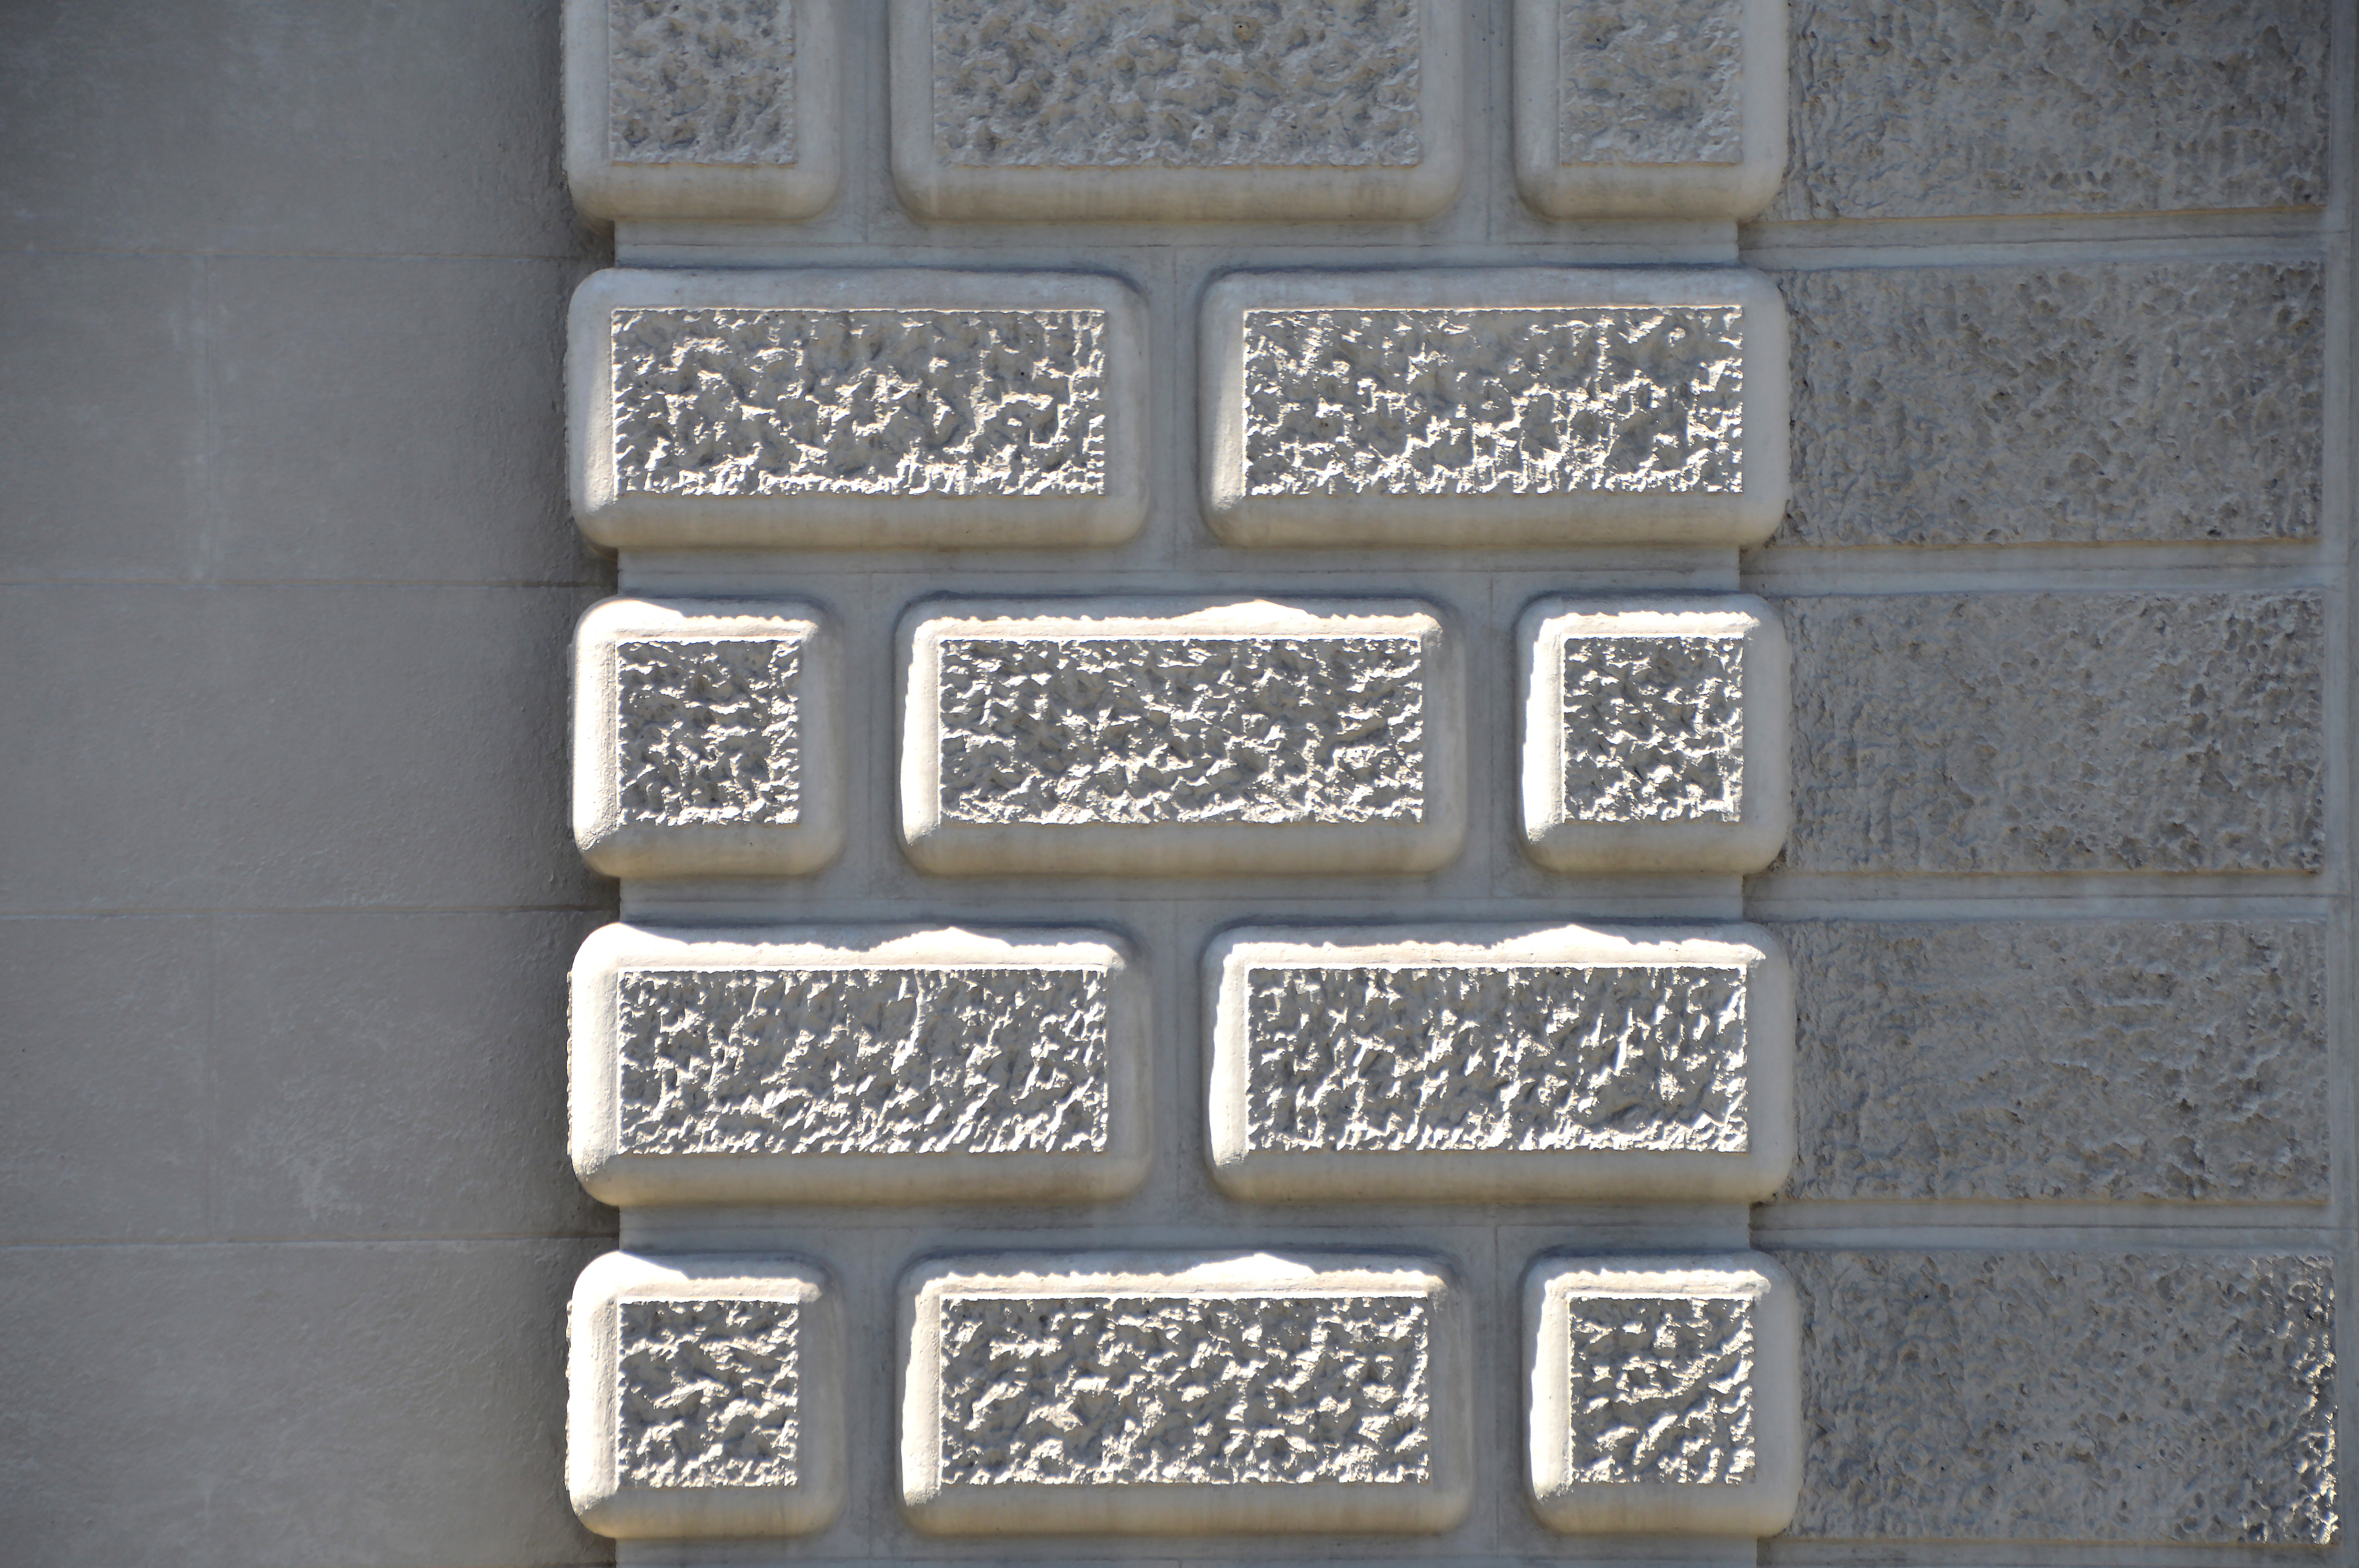
architecture, texture, number, wall, metal, material, font, art, design, graphic, art nouveau, artfully, material collection, flooring, entity, stone ornament, ornamnet